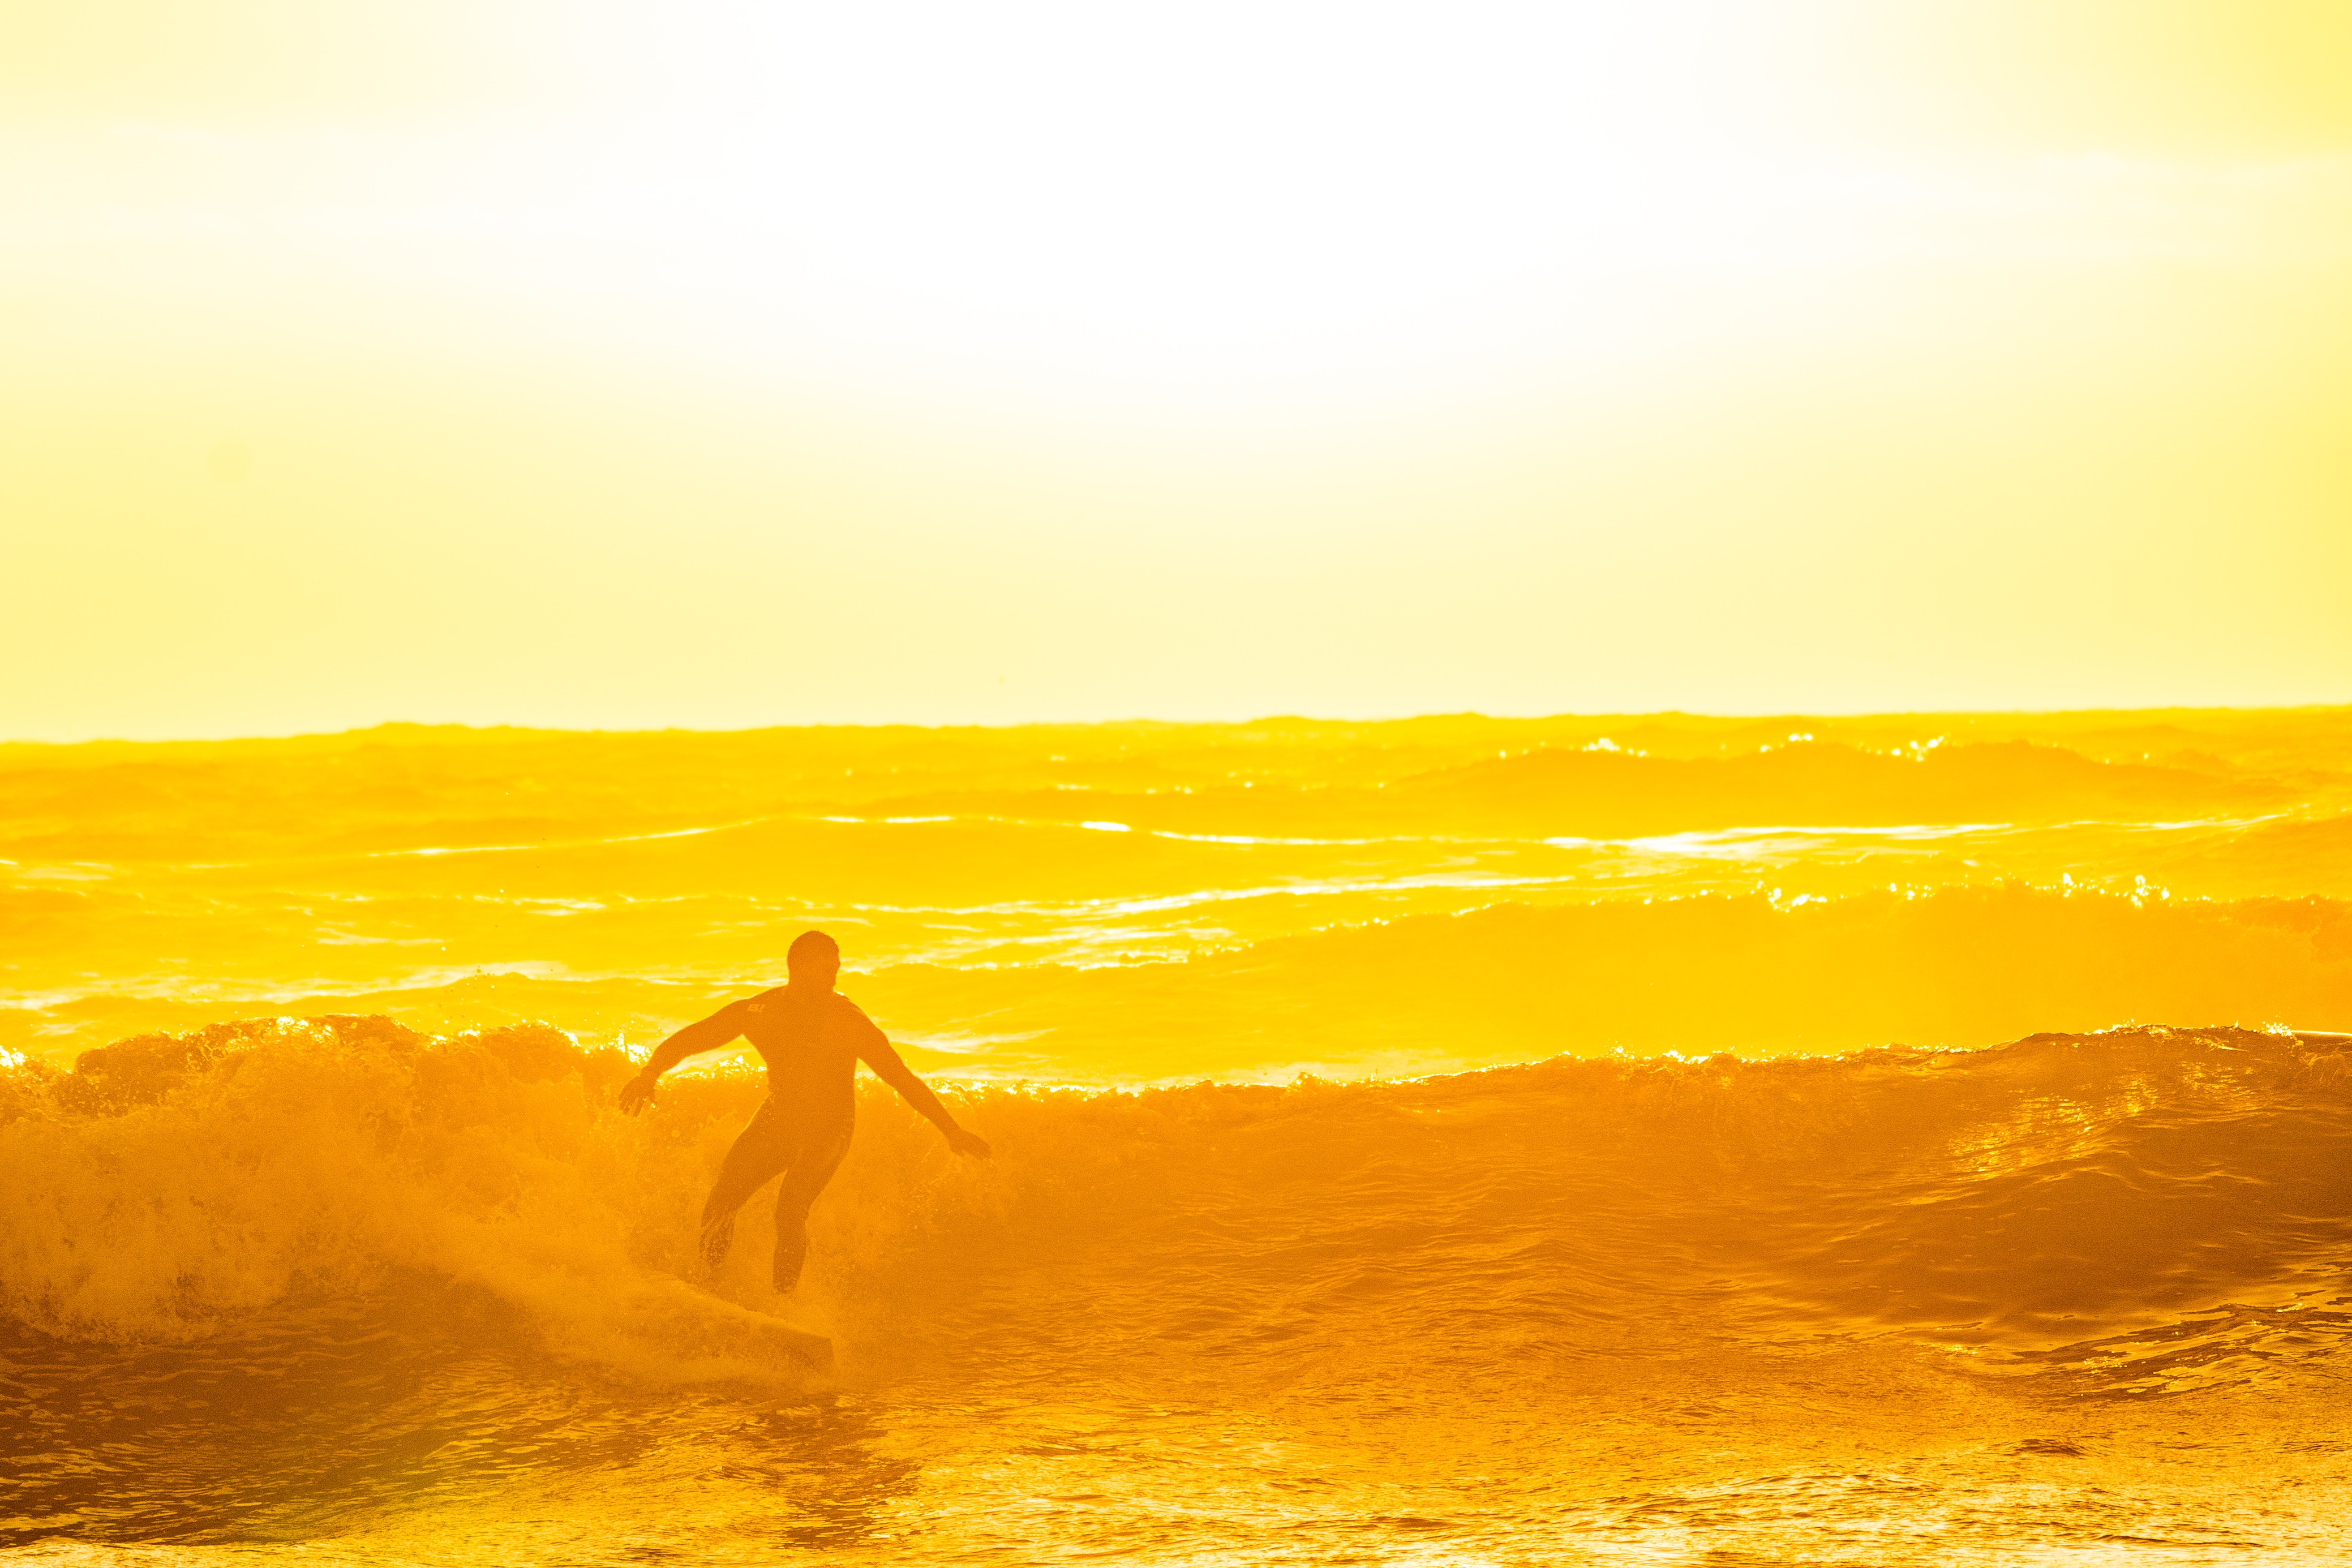
People in nature, sky, horizon, yellow, wave, morning, sea, ocean, sunrise, wind wave, surfing, summer, sunlight, landscape, calm, evening, sunset, photography, stock photography, coast, surface water sports, sand, beach, dusk, boardsport, dawn, surfboard, illustration